Slovakia

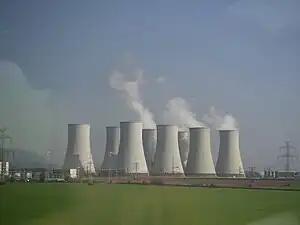
Nuclear Power Plant Jaslovské Bohunice

The entire population of Slovakia has access to a safe-drinking water source. The country has one of the best quality tap water in the world, it is the second country in Europe (after Austria) with the largest reserves of drinking water. Groundwater is the drinking water source of the highest quality protected by Constitution of Slovakia. Since 2014, it is banned the export of drinking and mineral waters in pipelines and water tanks. The ban excludes bottled water and water for personal use. Both, groundwater (82.2%) as well as surface water (17.8%) are exploited as drinking water sources. Žitný ostrov is the biggest natural groundwater source in Slovakia and as well in Central Europe.